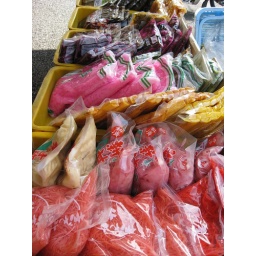
Pickles near fish market 2